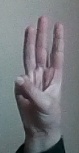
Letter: thaa